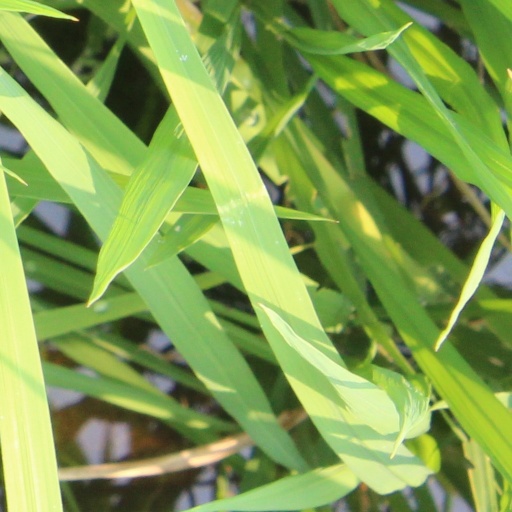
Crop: rice